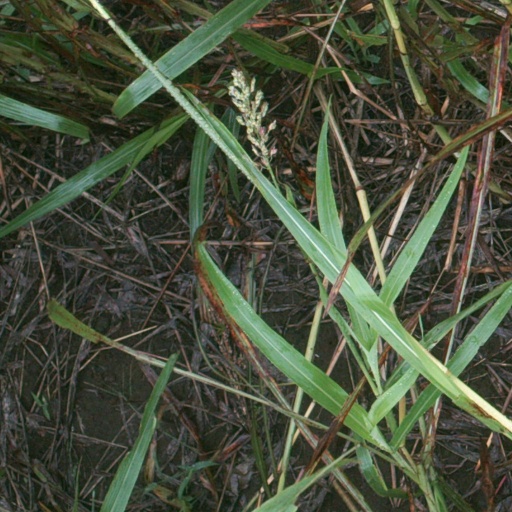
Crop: sorghum